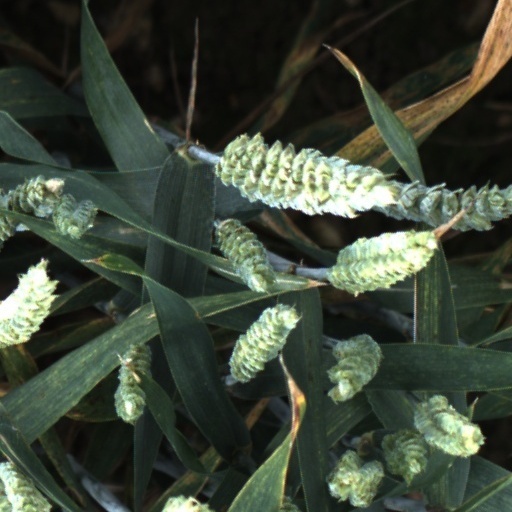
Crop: wheat